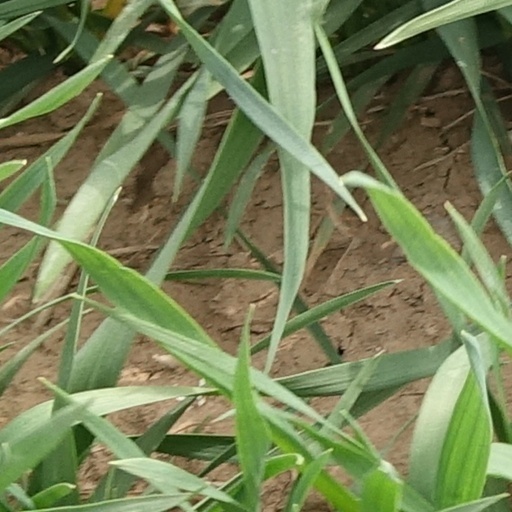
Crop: wheat